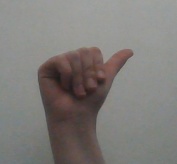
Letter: dhad